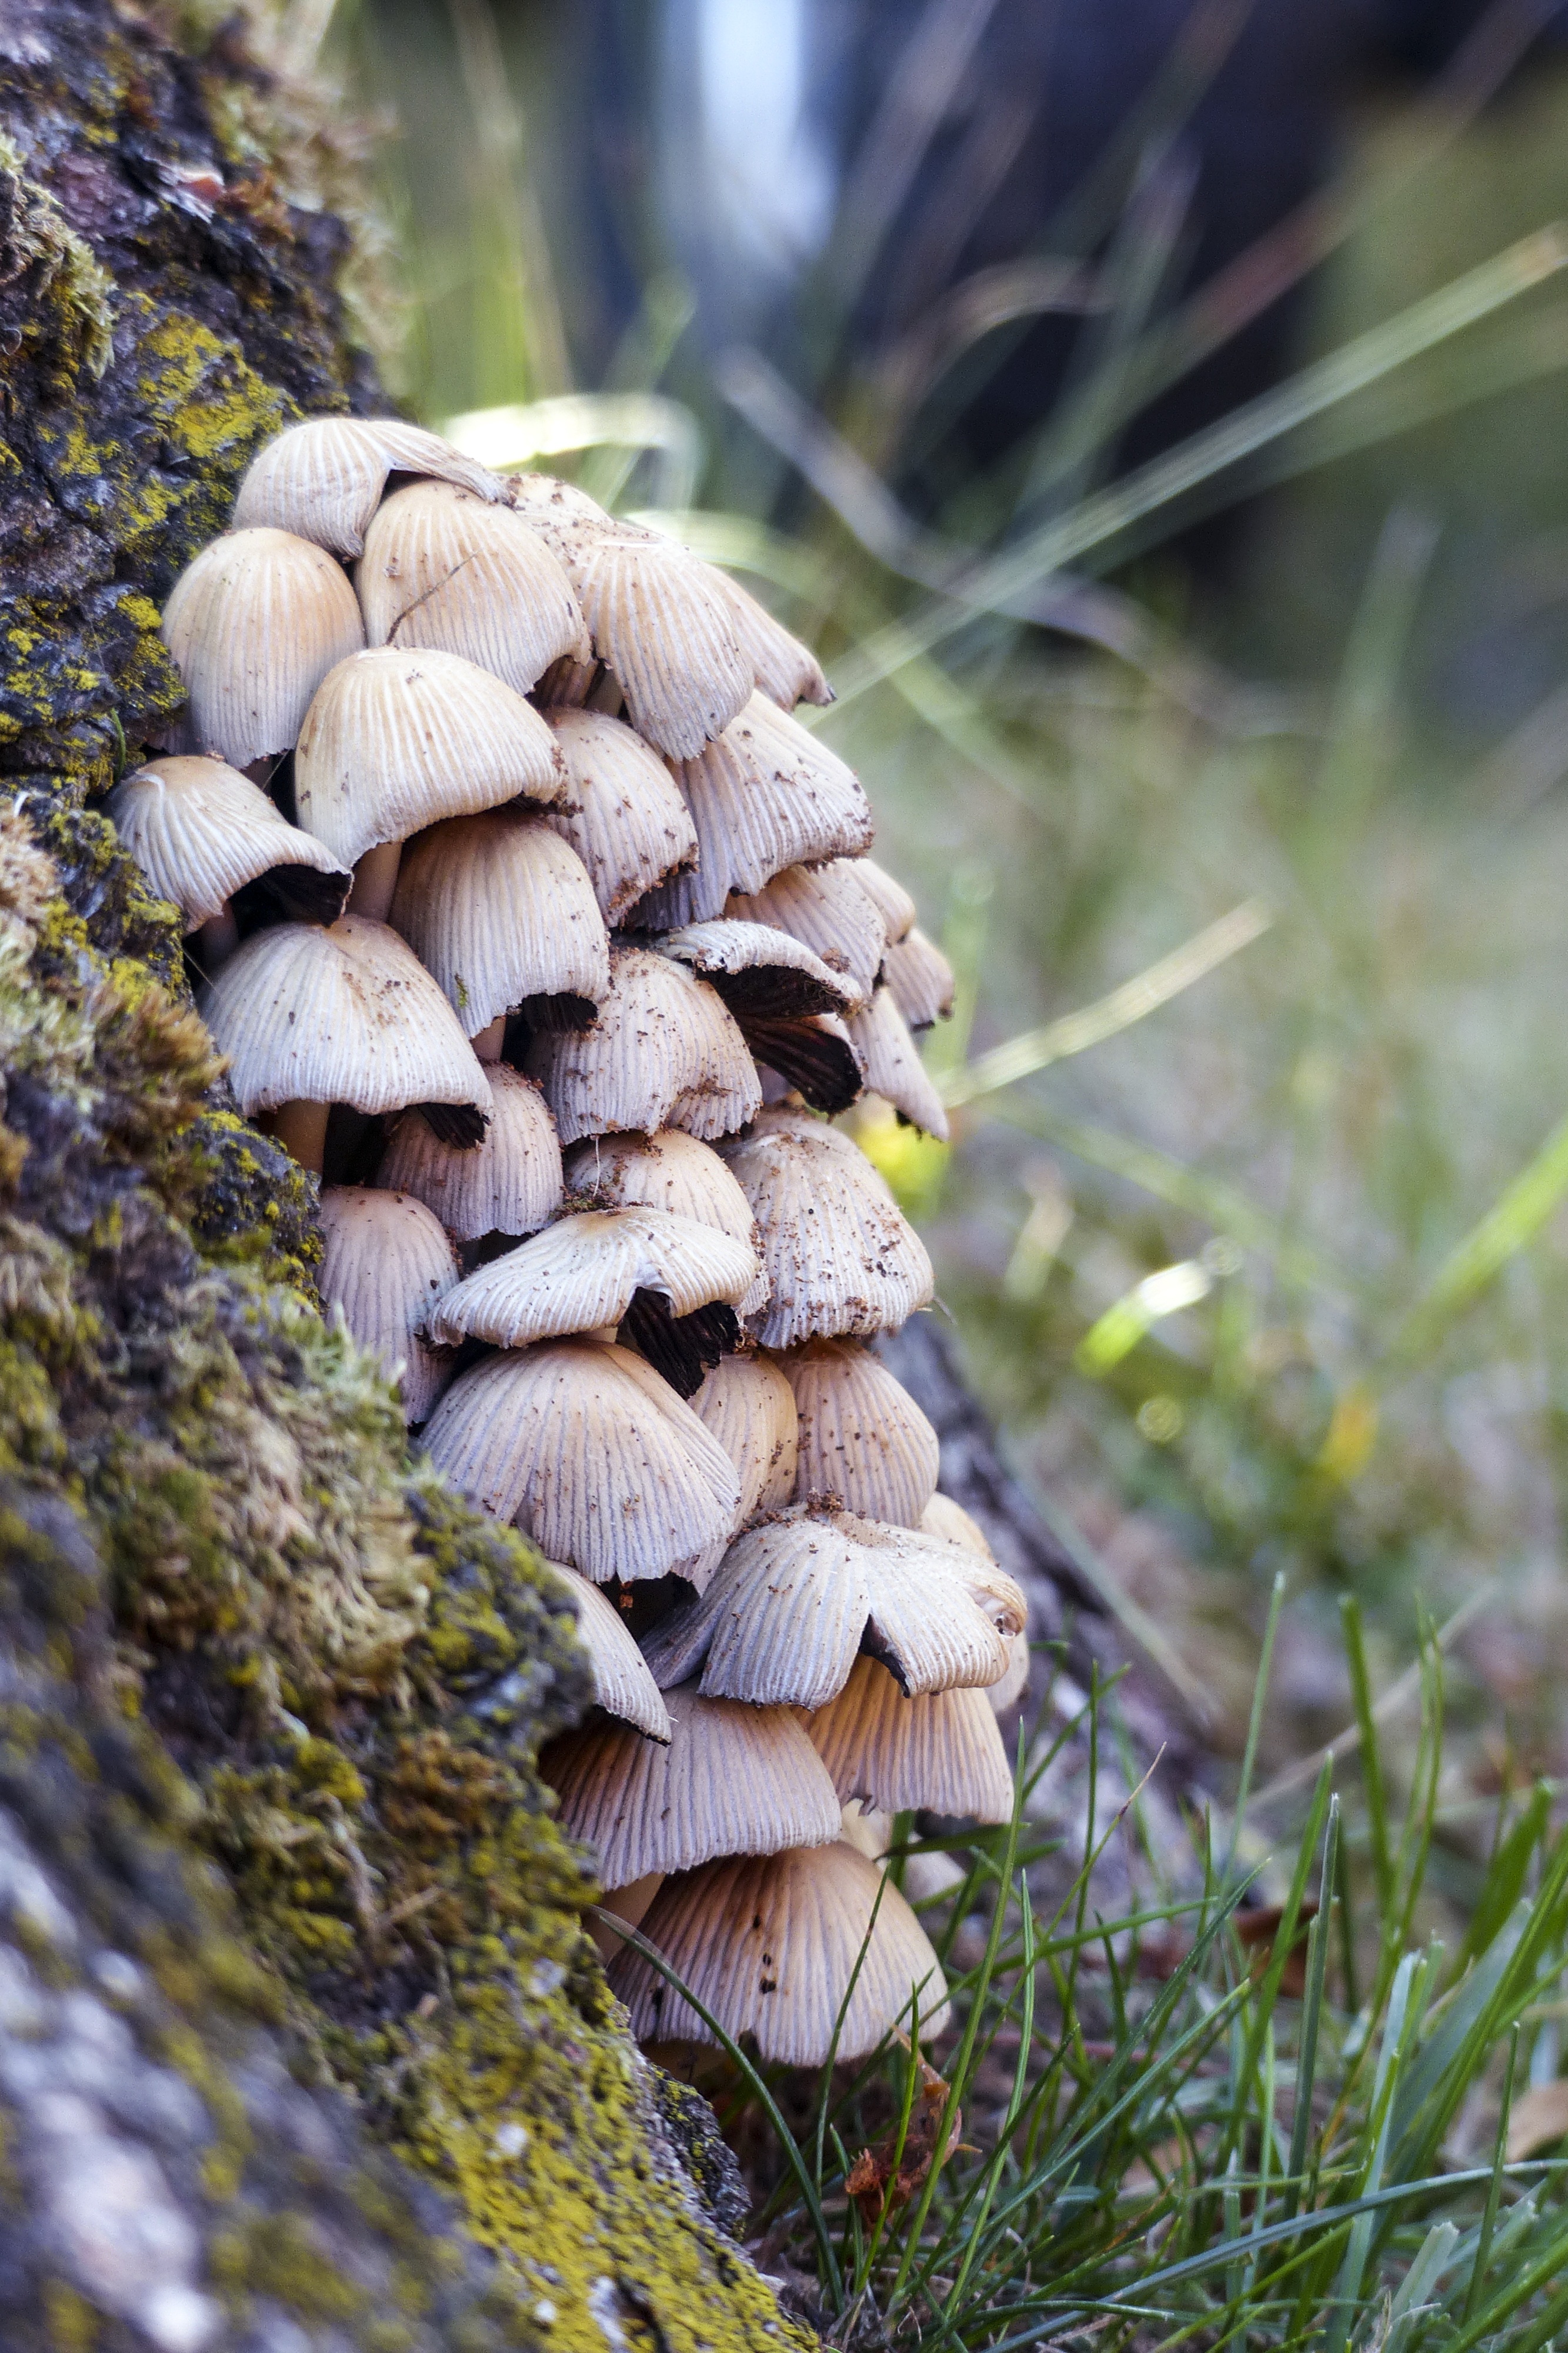
tree, nature, forest, branch, group, growth, flower, macro, natural, small, autumn, botany, mushroom, closeup, flora, fungus, mushrooms, toxic, cluster, woodland, macro photography, matsutake, oyster mushroom, edible mushroom, woody plant, agaricaceae